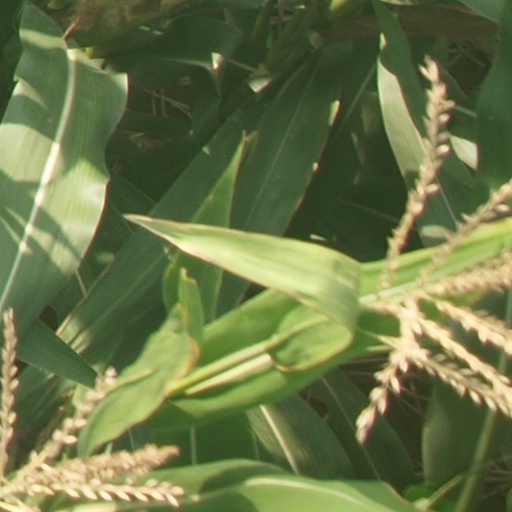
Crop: maize; corn